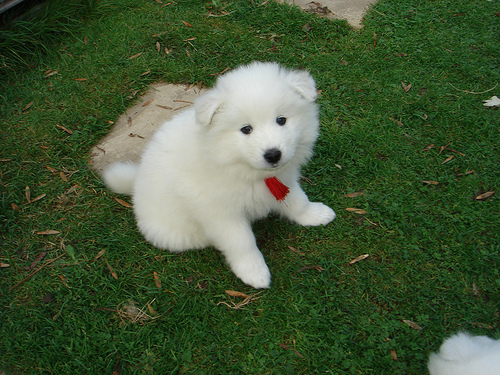
Animal: dog
Breed: samoyed